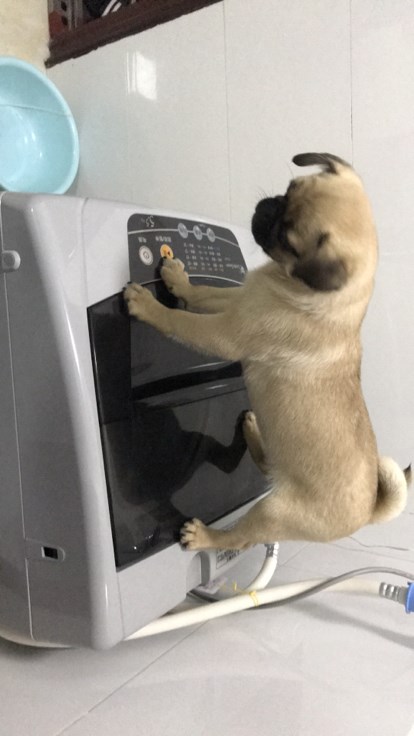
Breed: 798-n000130-pug